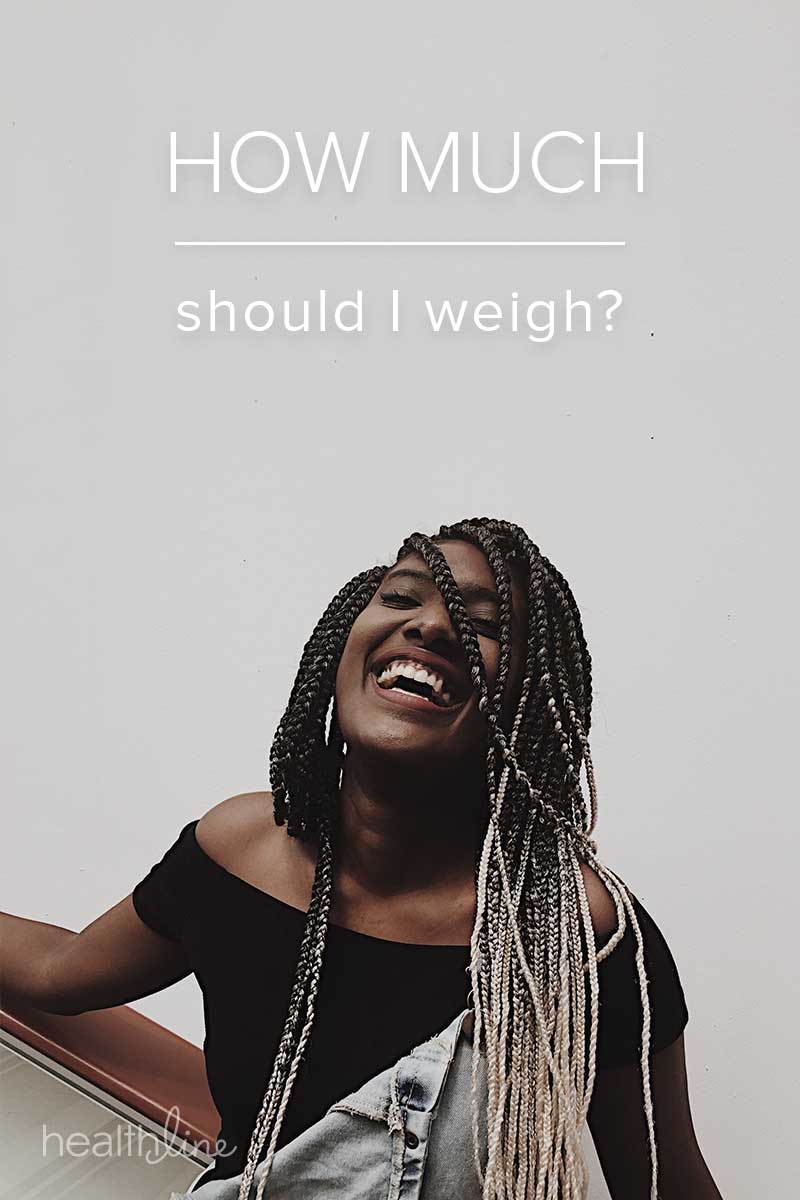
Gender: women